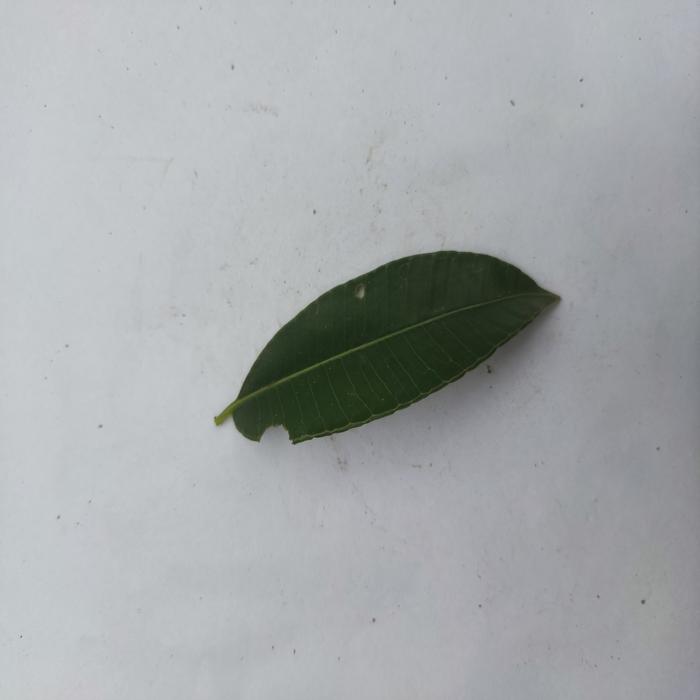
Crop: Hog Plum
Leaf condition: Heathy_Leaf